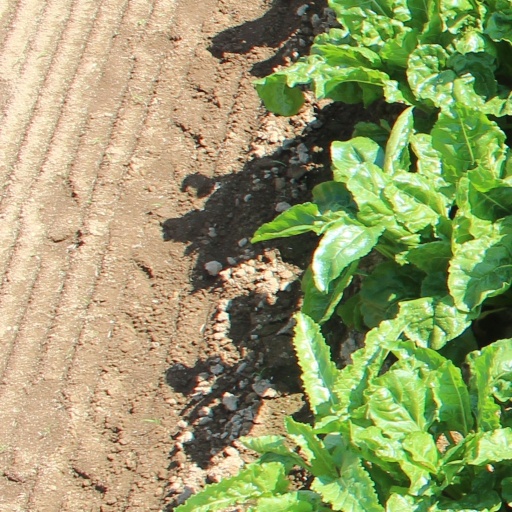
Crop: sugar beet